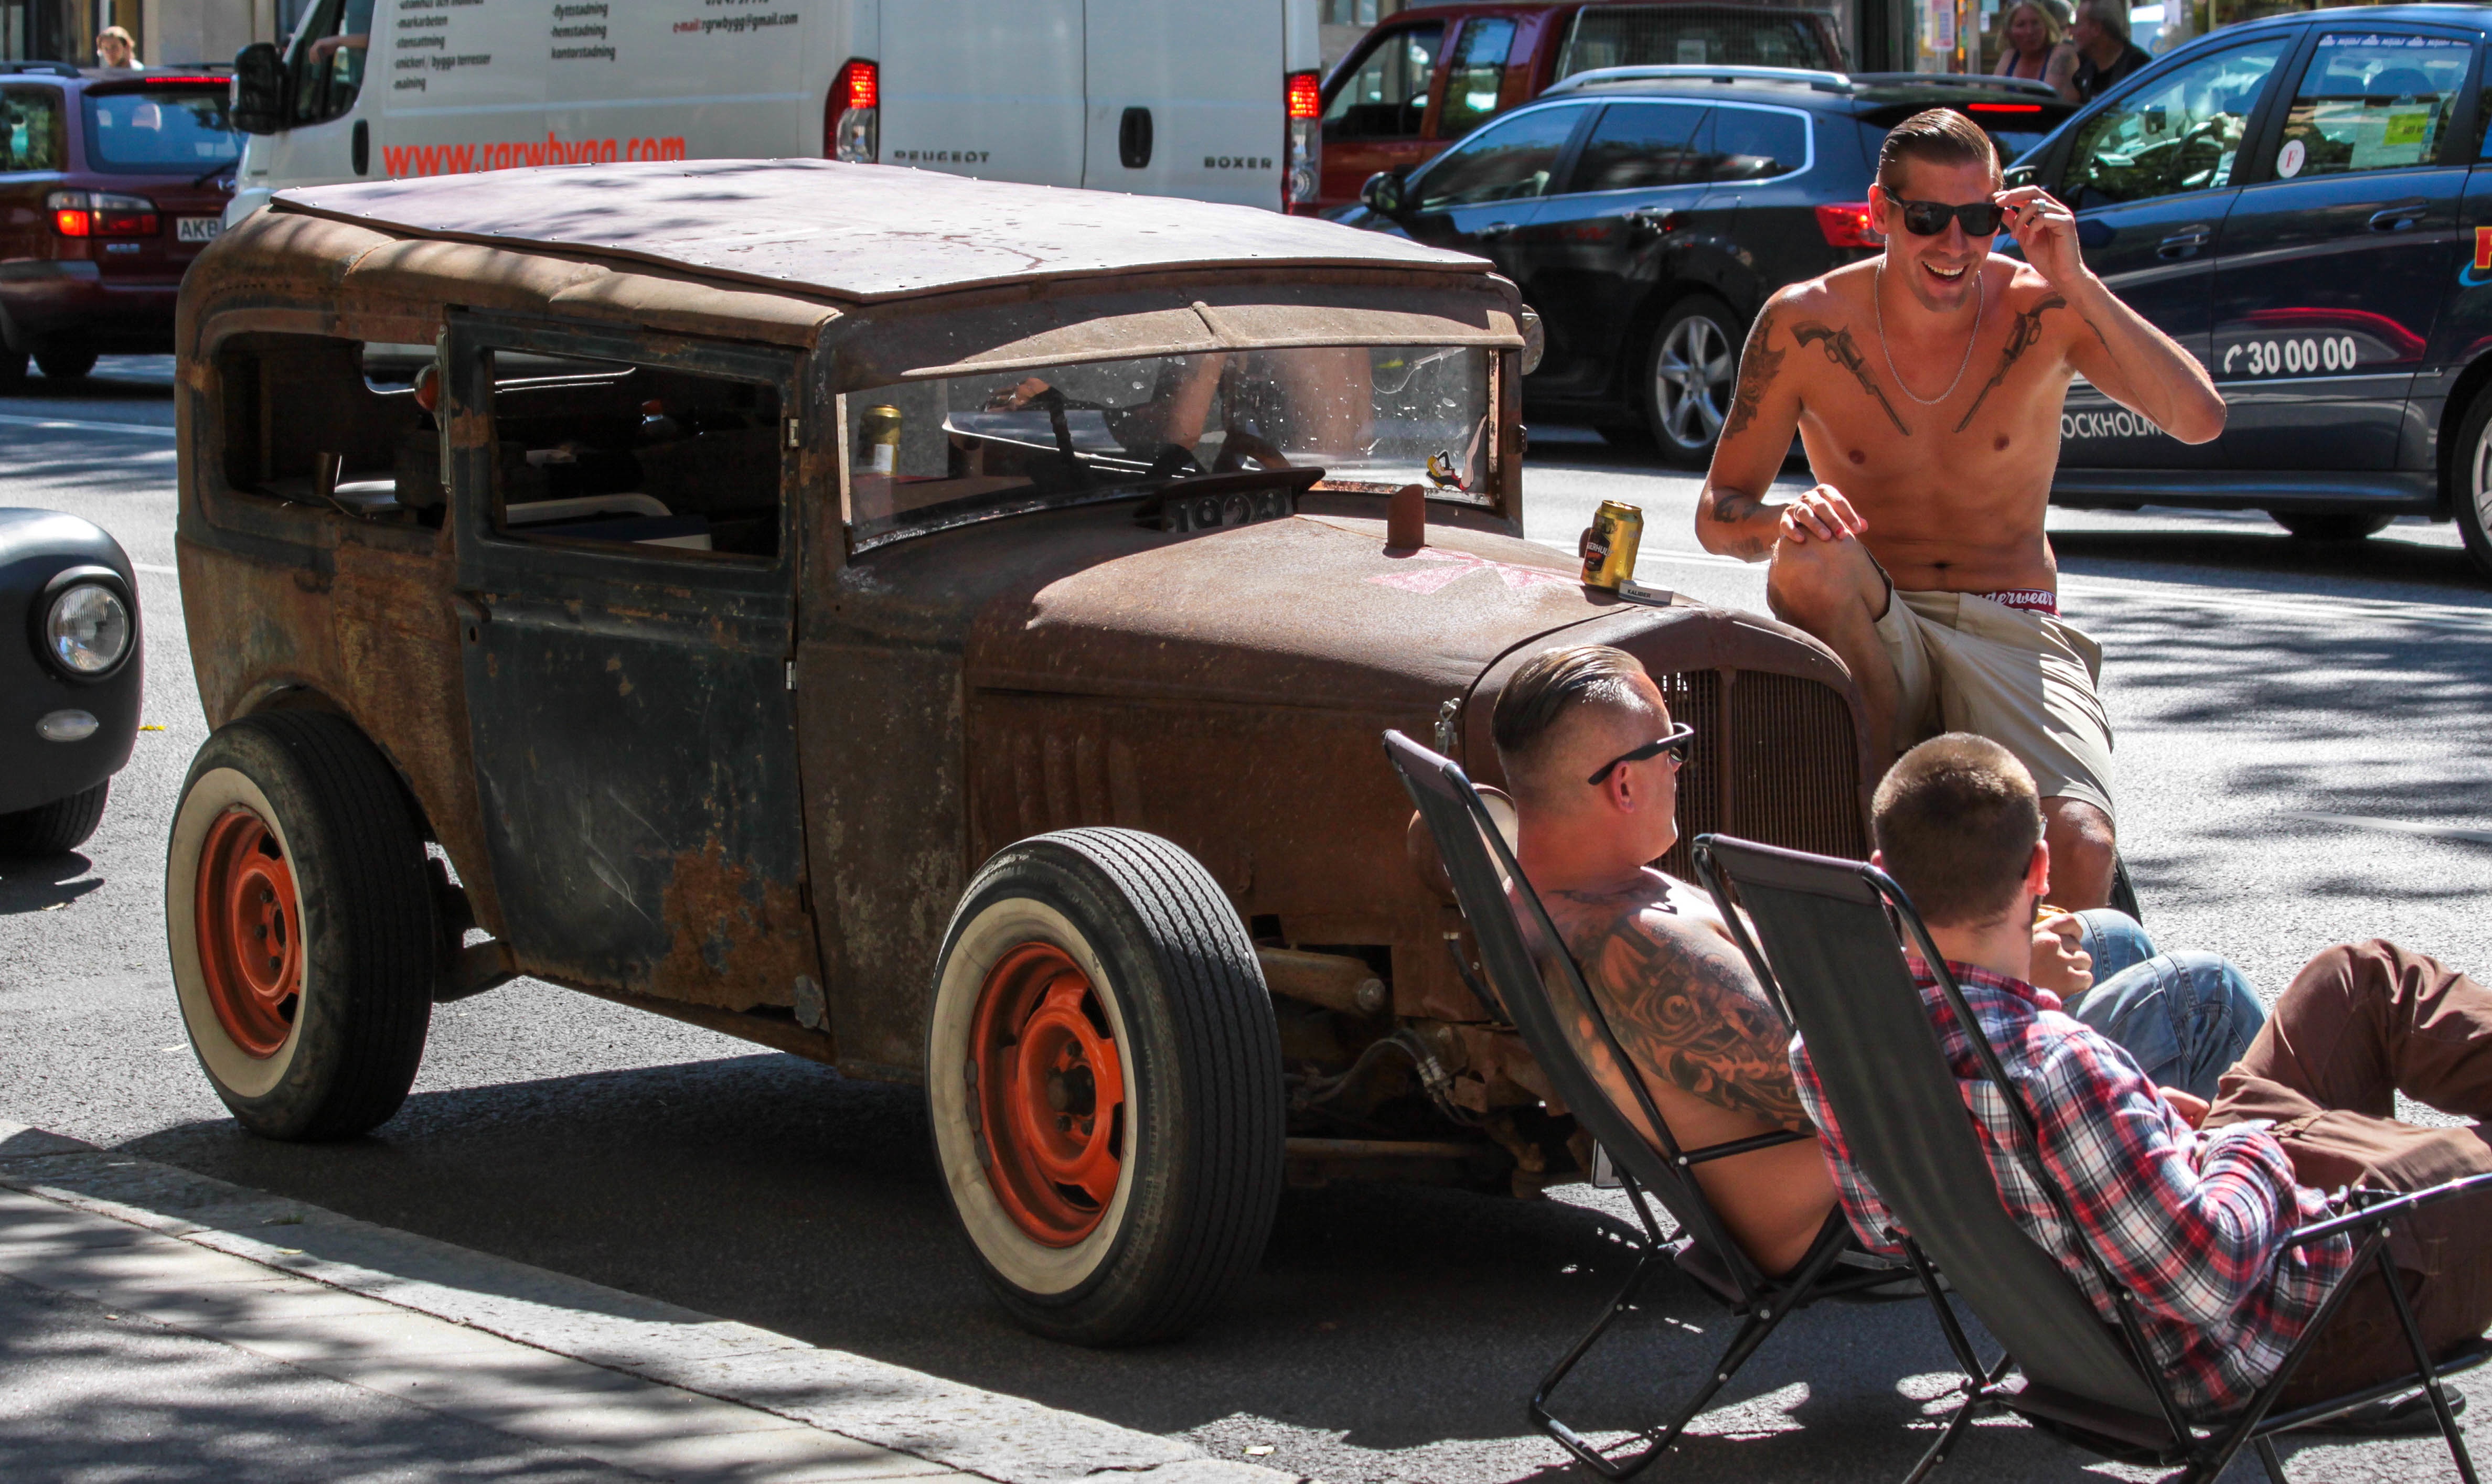
car, vehicle, motor vehicle, vintage car, classic, antique car, hot rod, auto show, land vehicle, automobile make, luxury vehicle